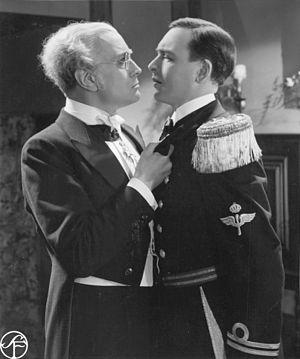
Swedenhielms est un film suédois réalisé par Gustaf Molander en 1935.